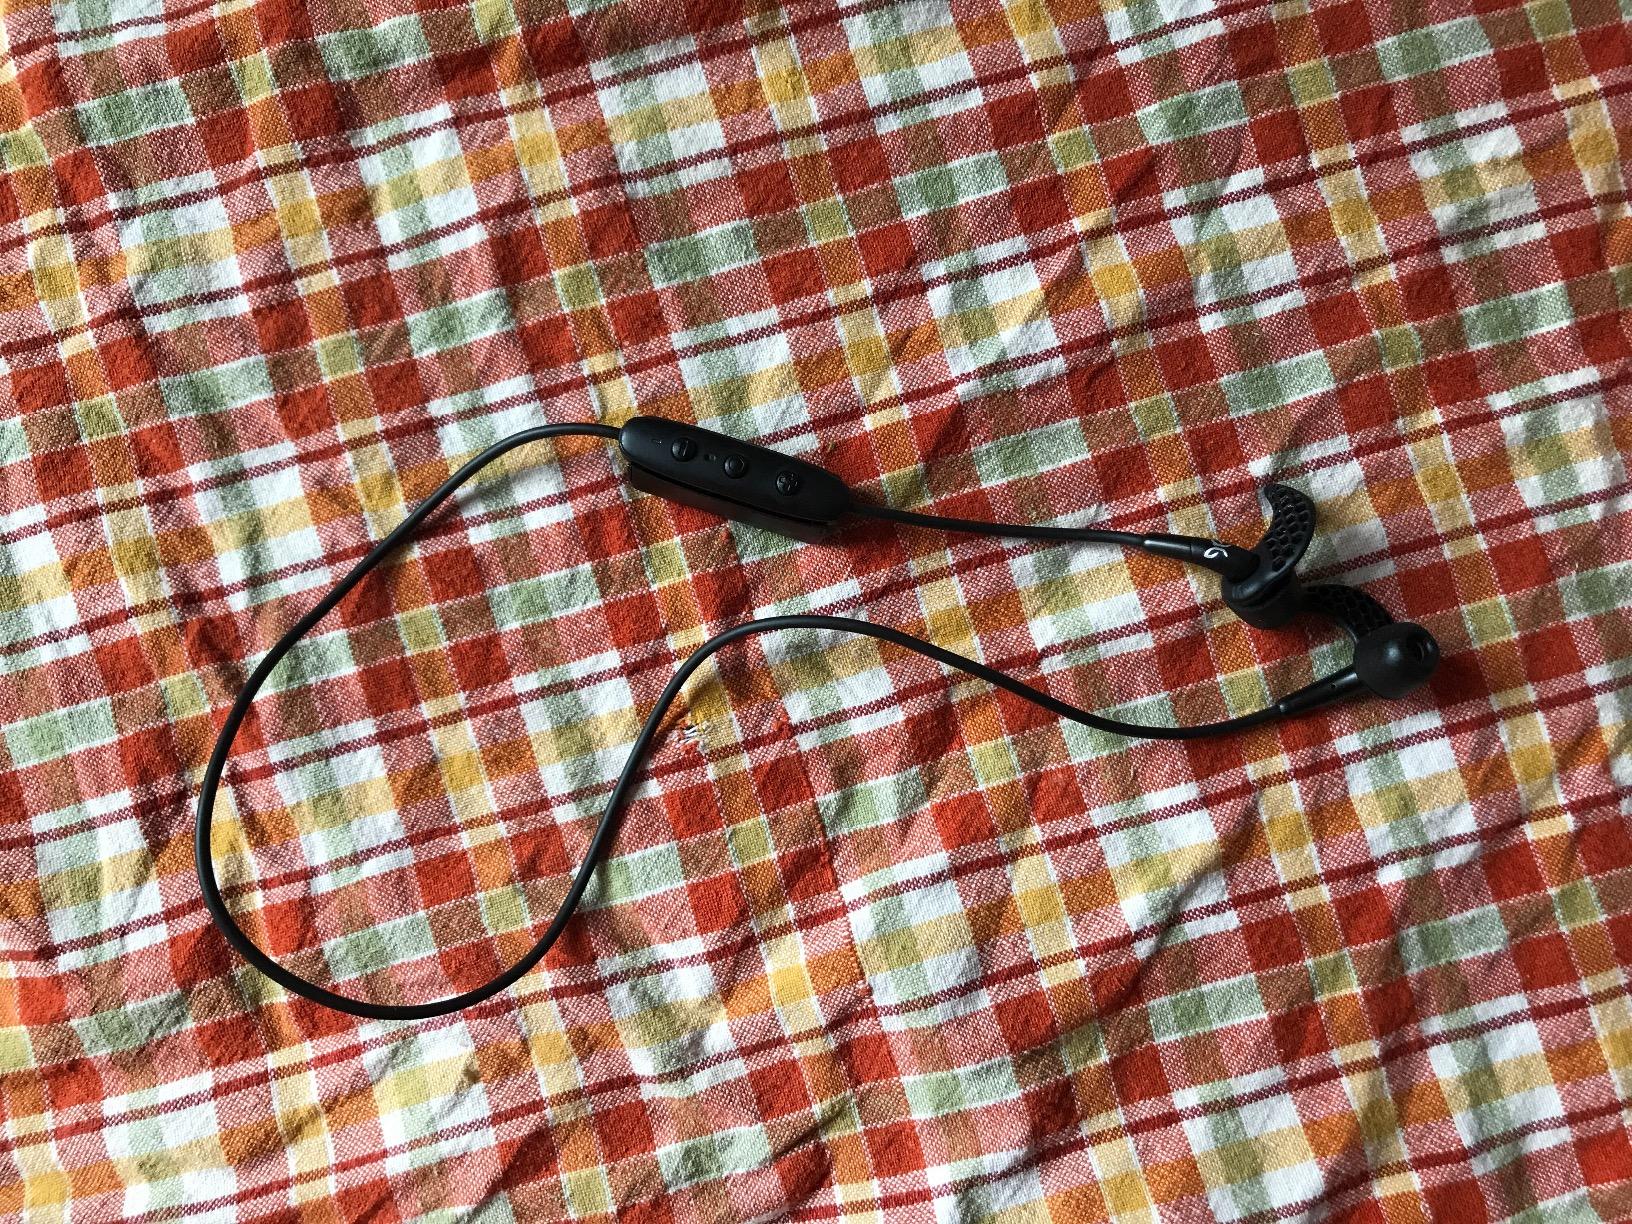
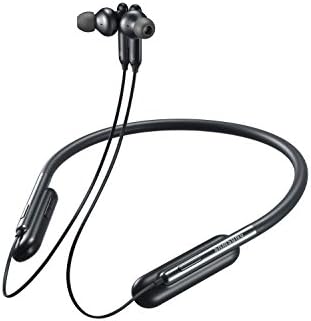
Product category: headphones
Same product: no